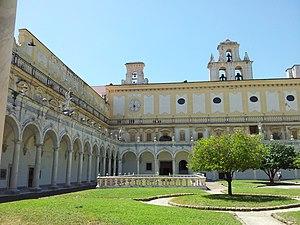
Les cloîtres de Naples sont environ cent et constituent aujourd'hui des zones pour les facultés universitaires, les hôpitaux, les écoles, les casernes et les établissements d'enseignement.
Un cadran à six heures est un type de cadran d'horloge qui n'indique que six heures. Il se rencontre principalement en Italie, particulièrement dans le Latium, sur des horloges installées sur les édifices publics vers les XVᵉ et XVIIᵉ siècles.